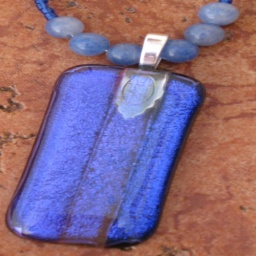
Dichroic glass pendant handcrafted by me. Adventurine stones and blue Czech glass beads. Tibetan silver toggle clasp.